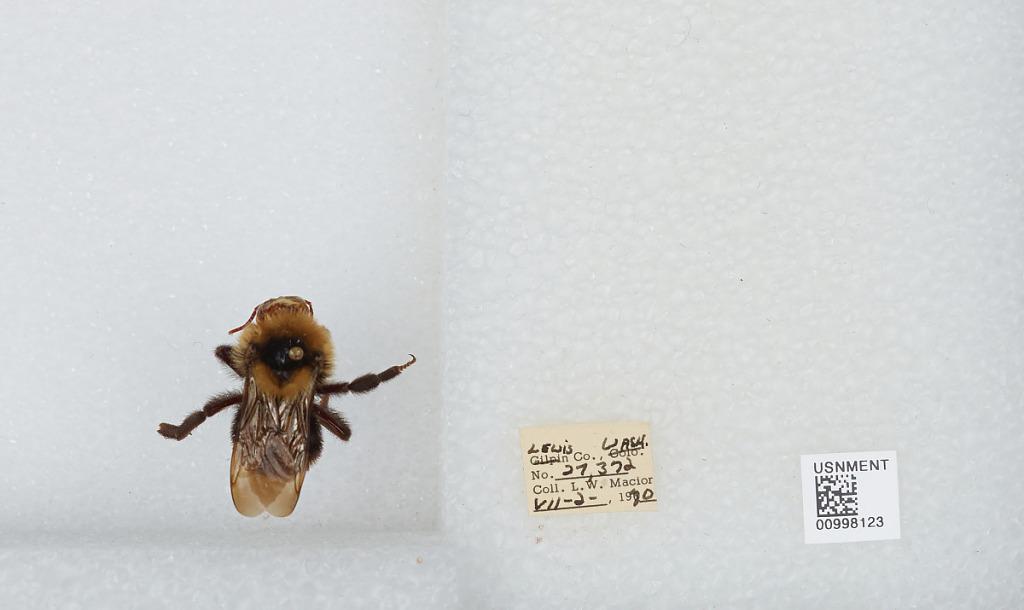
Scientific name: Bombus (Psithyrus) insularis (Smith)
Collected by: L. Macior
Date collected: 1970-7-2
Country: United States
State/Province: Washington
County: Lewis
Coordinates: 46.58, -122.4